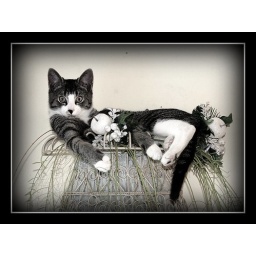
Hanging out in my wall plant